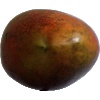
Label: red_mango